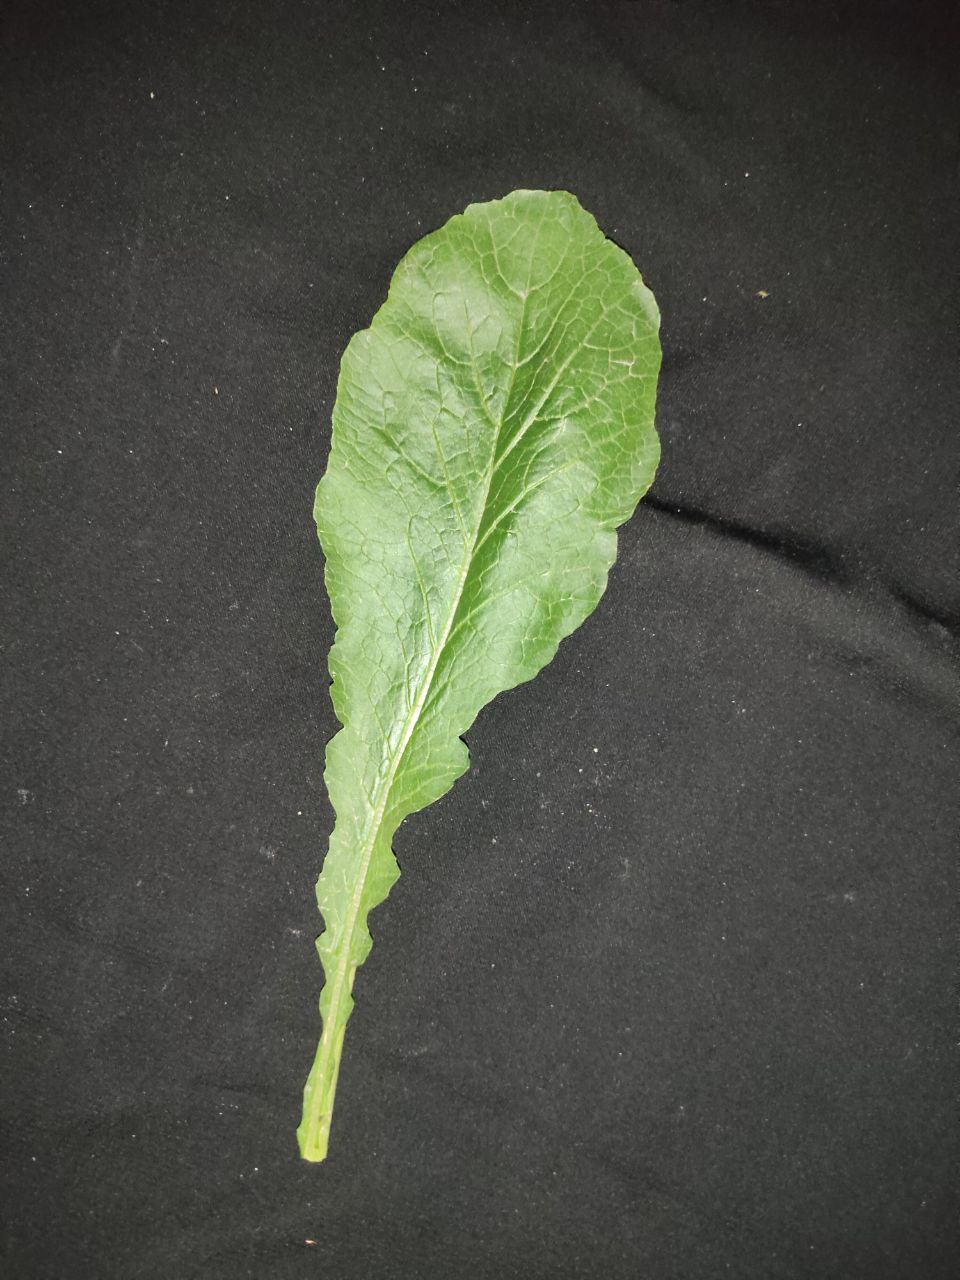
Label: Fresh leaf